Answer in natural language. How many Paintings are visible in the scene? Choose between the following options: 0, 2, 3, 1 or 4
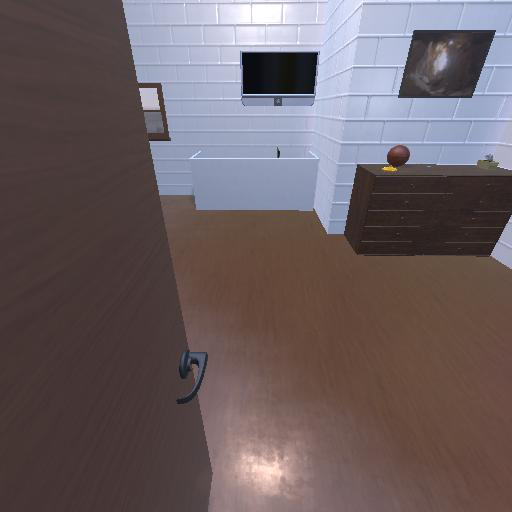
<answer>1</answer>